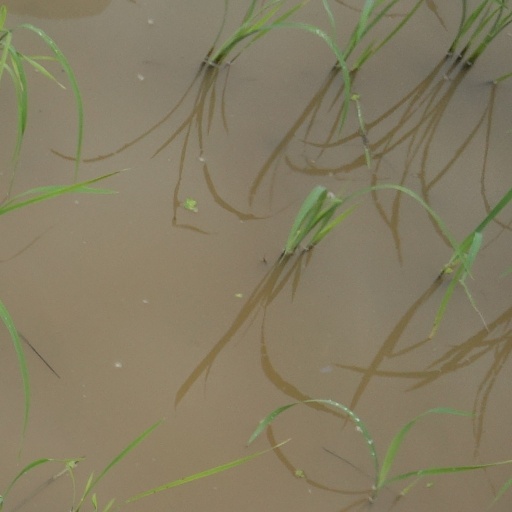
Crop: rice